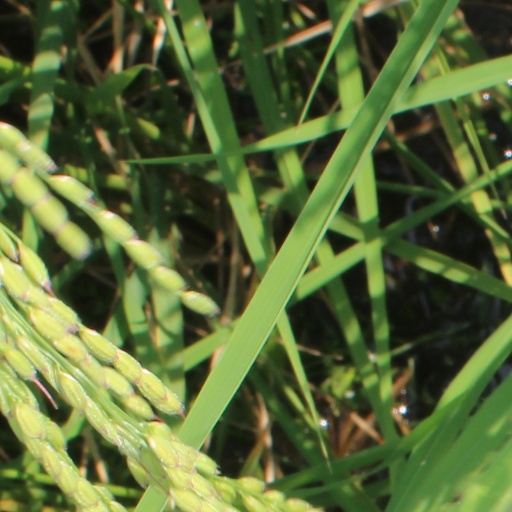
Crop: rice